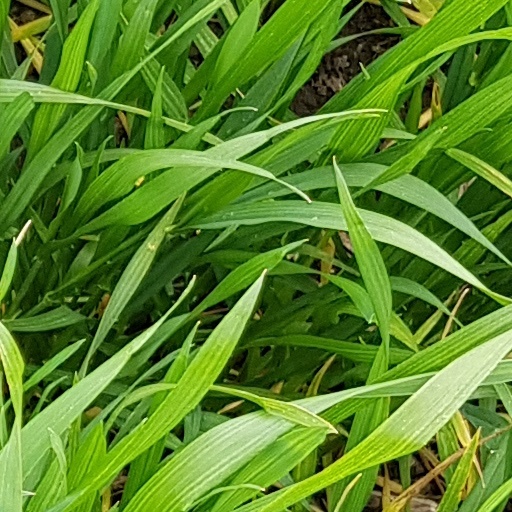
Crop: wheat